Cane turtle

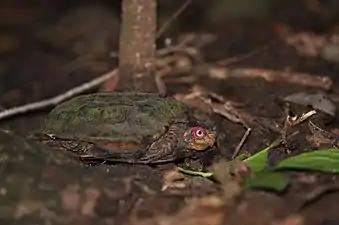
Cane turtle in the Anaimalai Hills

Its head is rather large, with a truncated snout as long as the sizeable orbit; the upper jaw is hooked, with small premaxillae. The mandibular symphysis is very long, exceeding the maximum diameter of the orbit in width. On the hind part of the head, the skin is divided into moderately large shields. The skull lacks a temporal arch and has the frontal bone extended to form a considerable part of the orbit. Seen from above, the prootic extends towards the front. The jugal does not contact the small laterally emarginated and medially constricted pterygoid process, the bones being separated by the maxilla and a gap. The triturating (chewing) surface of the upper jaw is long and narrow, more than four times as long as it is wide. The lower temporal fossa is large and strongly concave, providing an attachment for the massive chewing muscle.